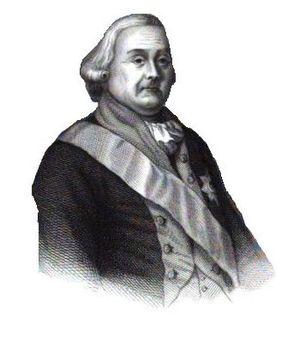
Au moment de la guerre d'indépendance des États-Unis, les Britanniques ont engagé environ 30 000 mercenaires allemands. Un tiers de ces mercenaires étaient basés dans la Province de Québec. Commandés par le général Friedrich Adolf Riedesel, ils sont intervenus contre les colons révoltés des treize colonies, principalement au début de la guerre, et ont passé sept hivers parmi la population canadienne. Plus de 2 000 d'entre eux s'y sont finalement établis. Leur apport démographique et culturel y est aujourd'hui reconnu à titre d'événement historique national.